Voices (Le Guin novel)

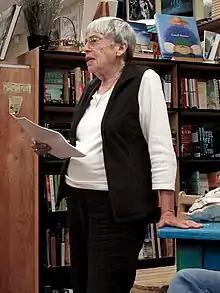
The author giving a reading in 2008

"Voices" is the second volume of "Annals of the Western Shore", following "Gifts" (2004). "Gifts" told the story of Gry and Orrec, who grew up in Uplands in the far north of the fictional world depicted in the series. Violence is endemic to the region, leading the couple to leave home and make their future elsewhere. "Voices" is set in the city of Ansul, in the southern region of the same world. The civilization of this world was settled by people from across a desert to the east of the regions depicted in the series. It consists of a number of city states, as well as some nomads on the borders of the desert. The city of Ansul was once famous as "Ansul the wise and beautiful", a center of learning with a renowned library and university. Situated on the shore of a bay, the city is named for a mountain it faces across the water.